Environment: real
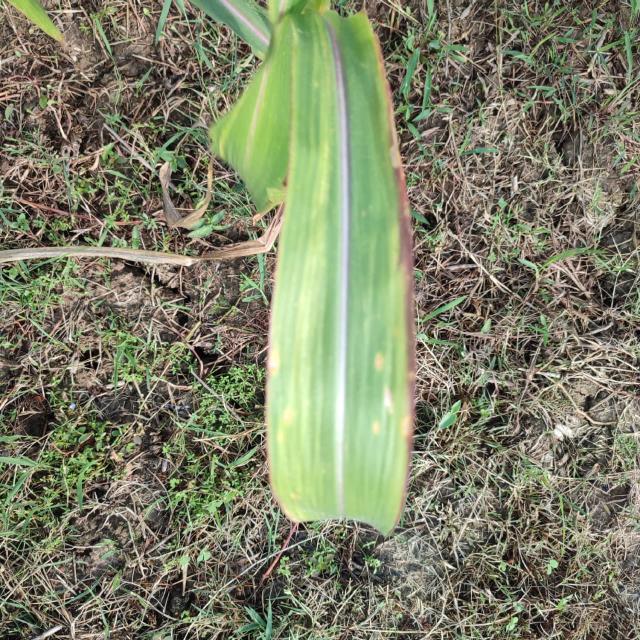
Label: phosphorus_deficiency